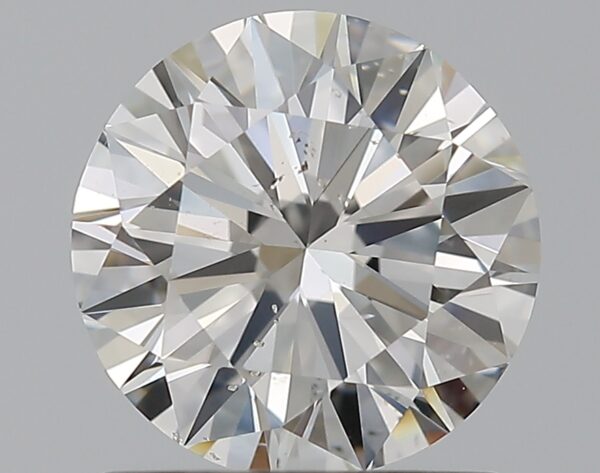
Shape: round
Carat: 1.2
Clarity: SI1
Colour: G
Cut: VG
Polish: EX
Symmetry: VG
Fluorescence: N
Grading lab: GIA
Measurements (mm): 6.66 x 6.75 x 4.16